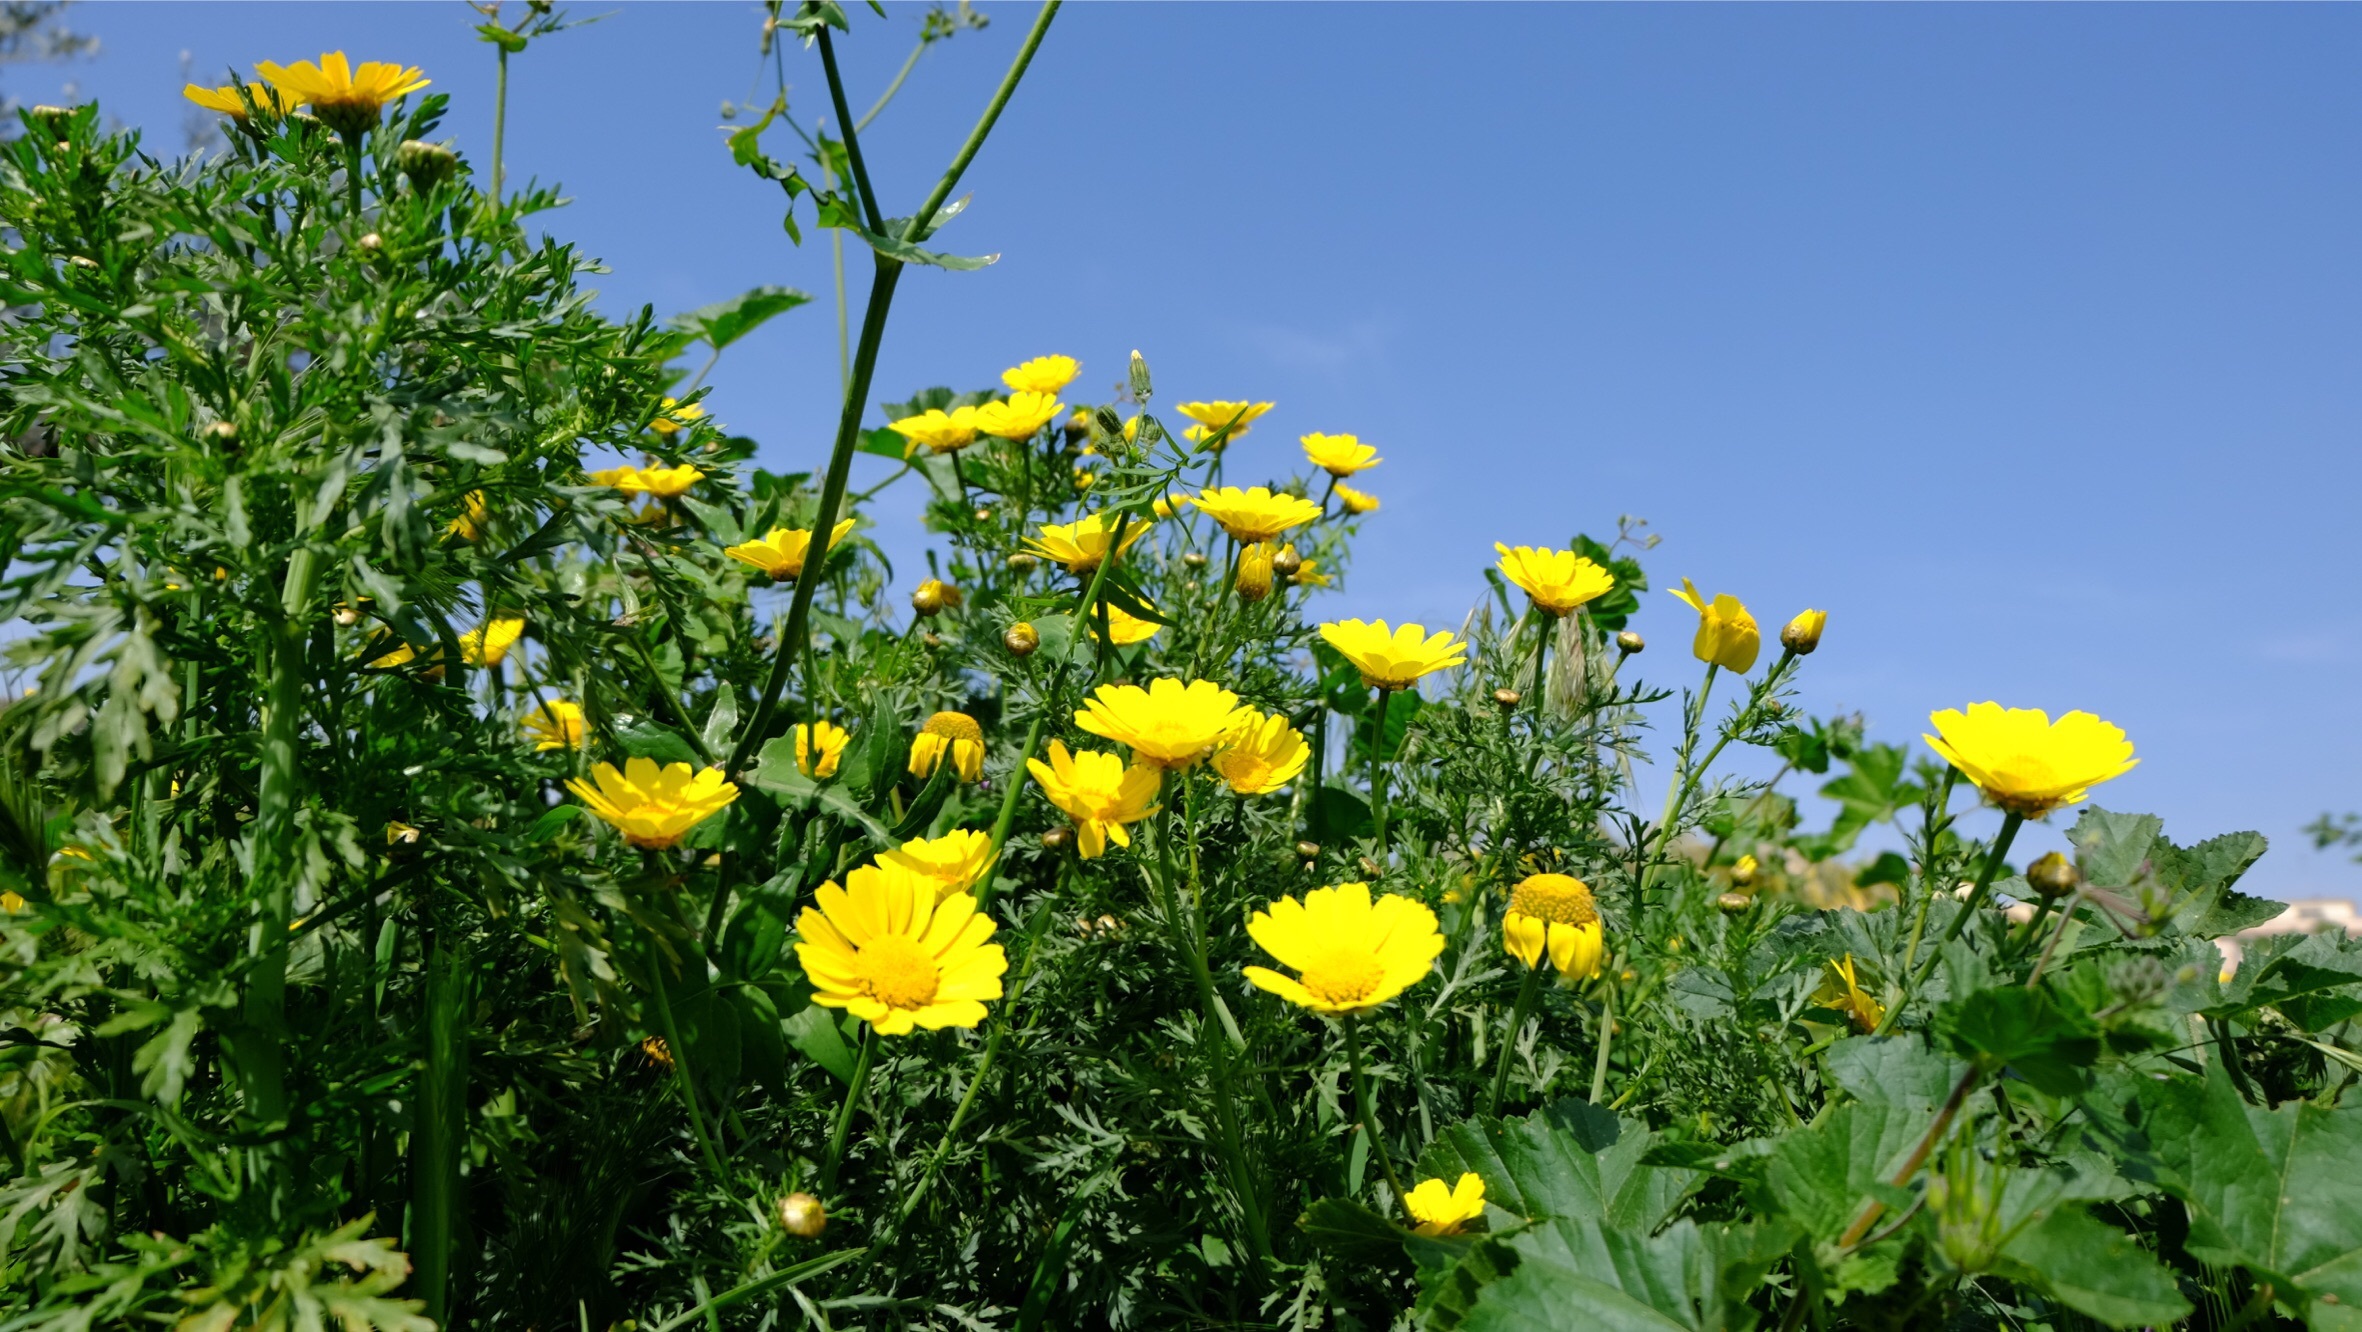
nature, plant, field, meadow, prairie, flower, spring, yellow, rapeseed, wildflower, flowers, grassland, daisies, brassica, flowering plant, daisy family, annual plant, land plant